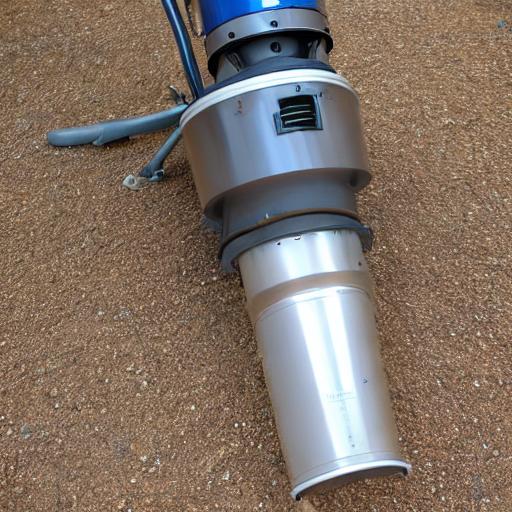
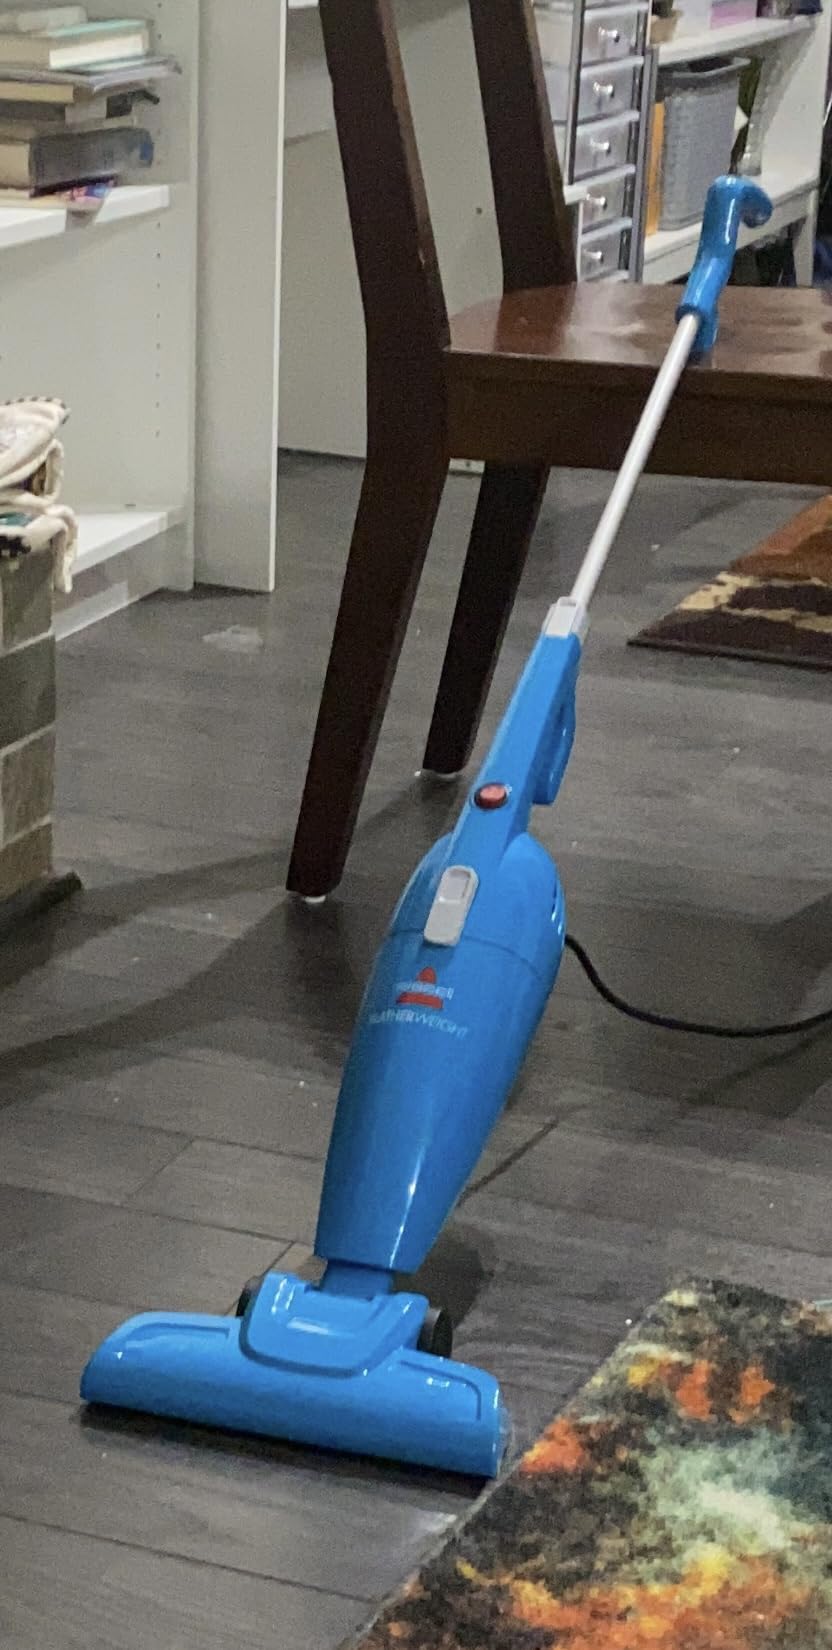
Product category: items_vacuum
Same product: no